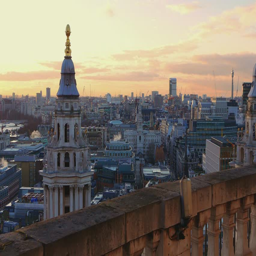
over the rooftops in the evening